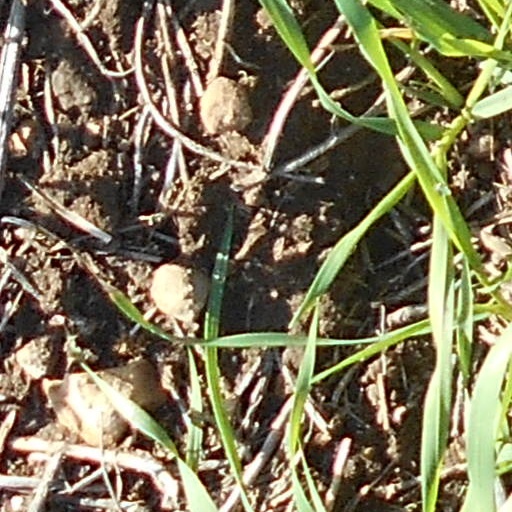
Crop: wheat